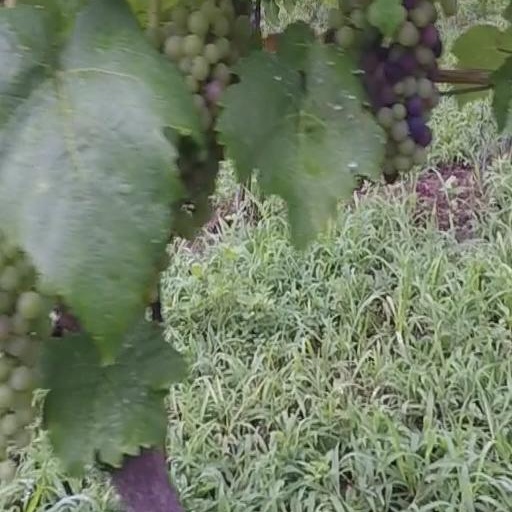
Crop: grape